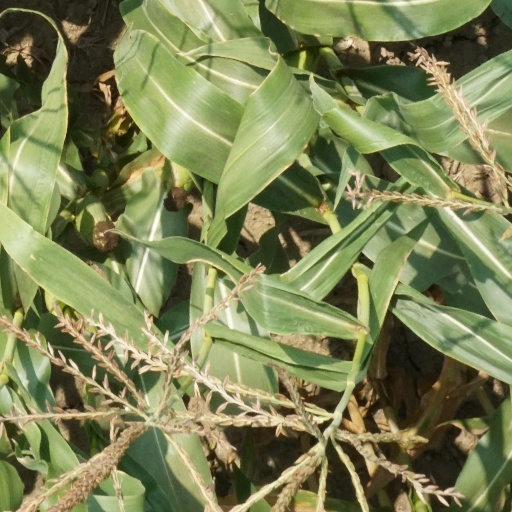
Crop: maize; corn